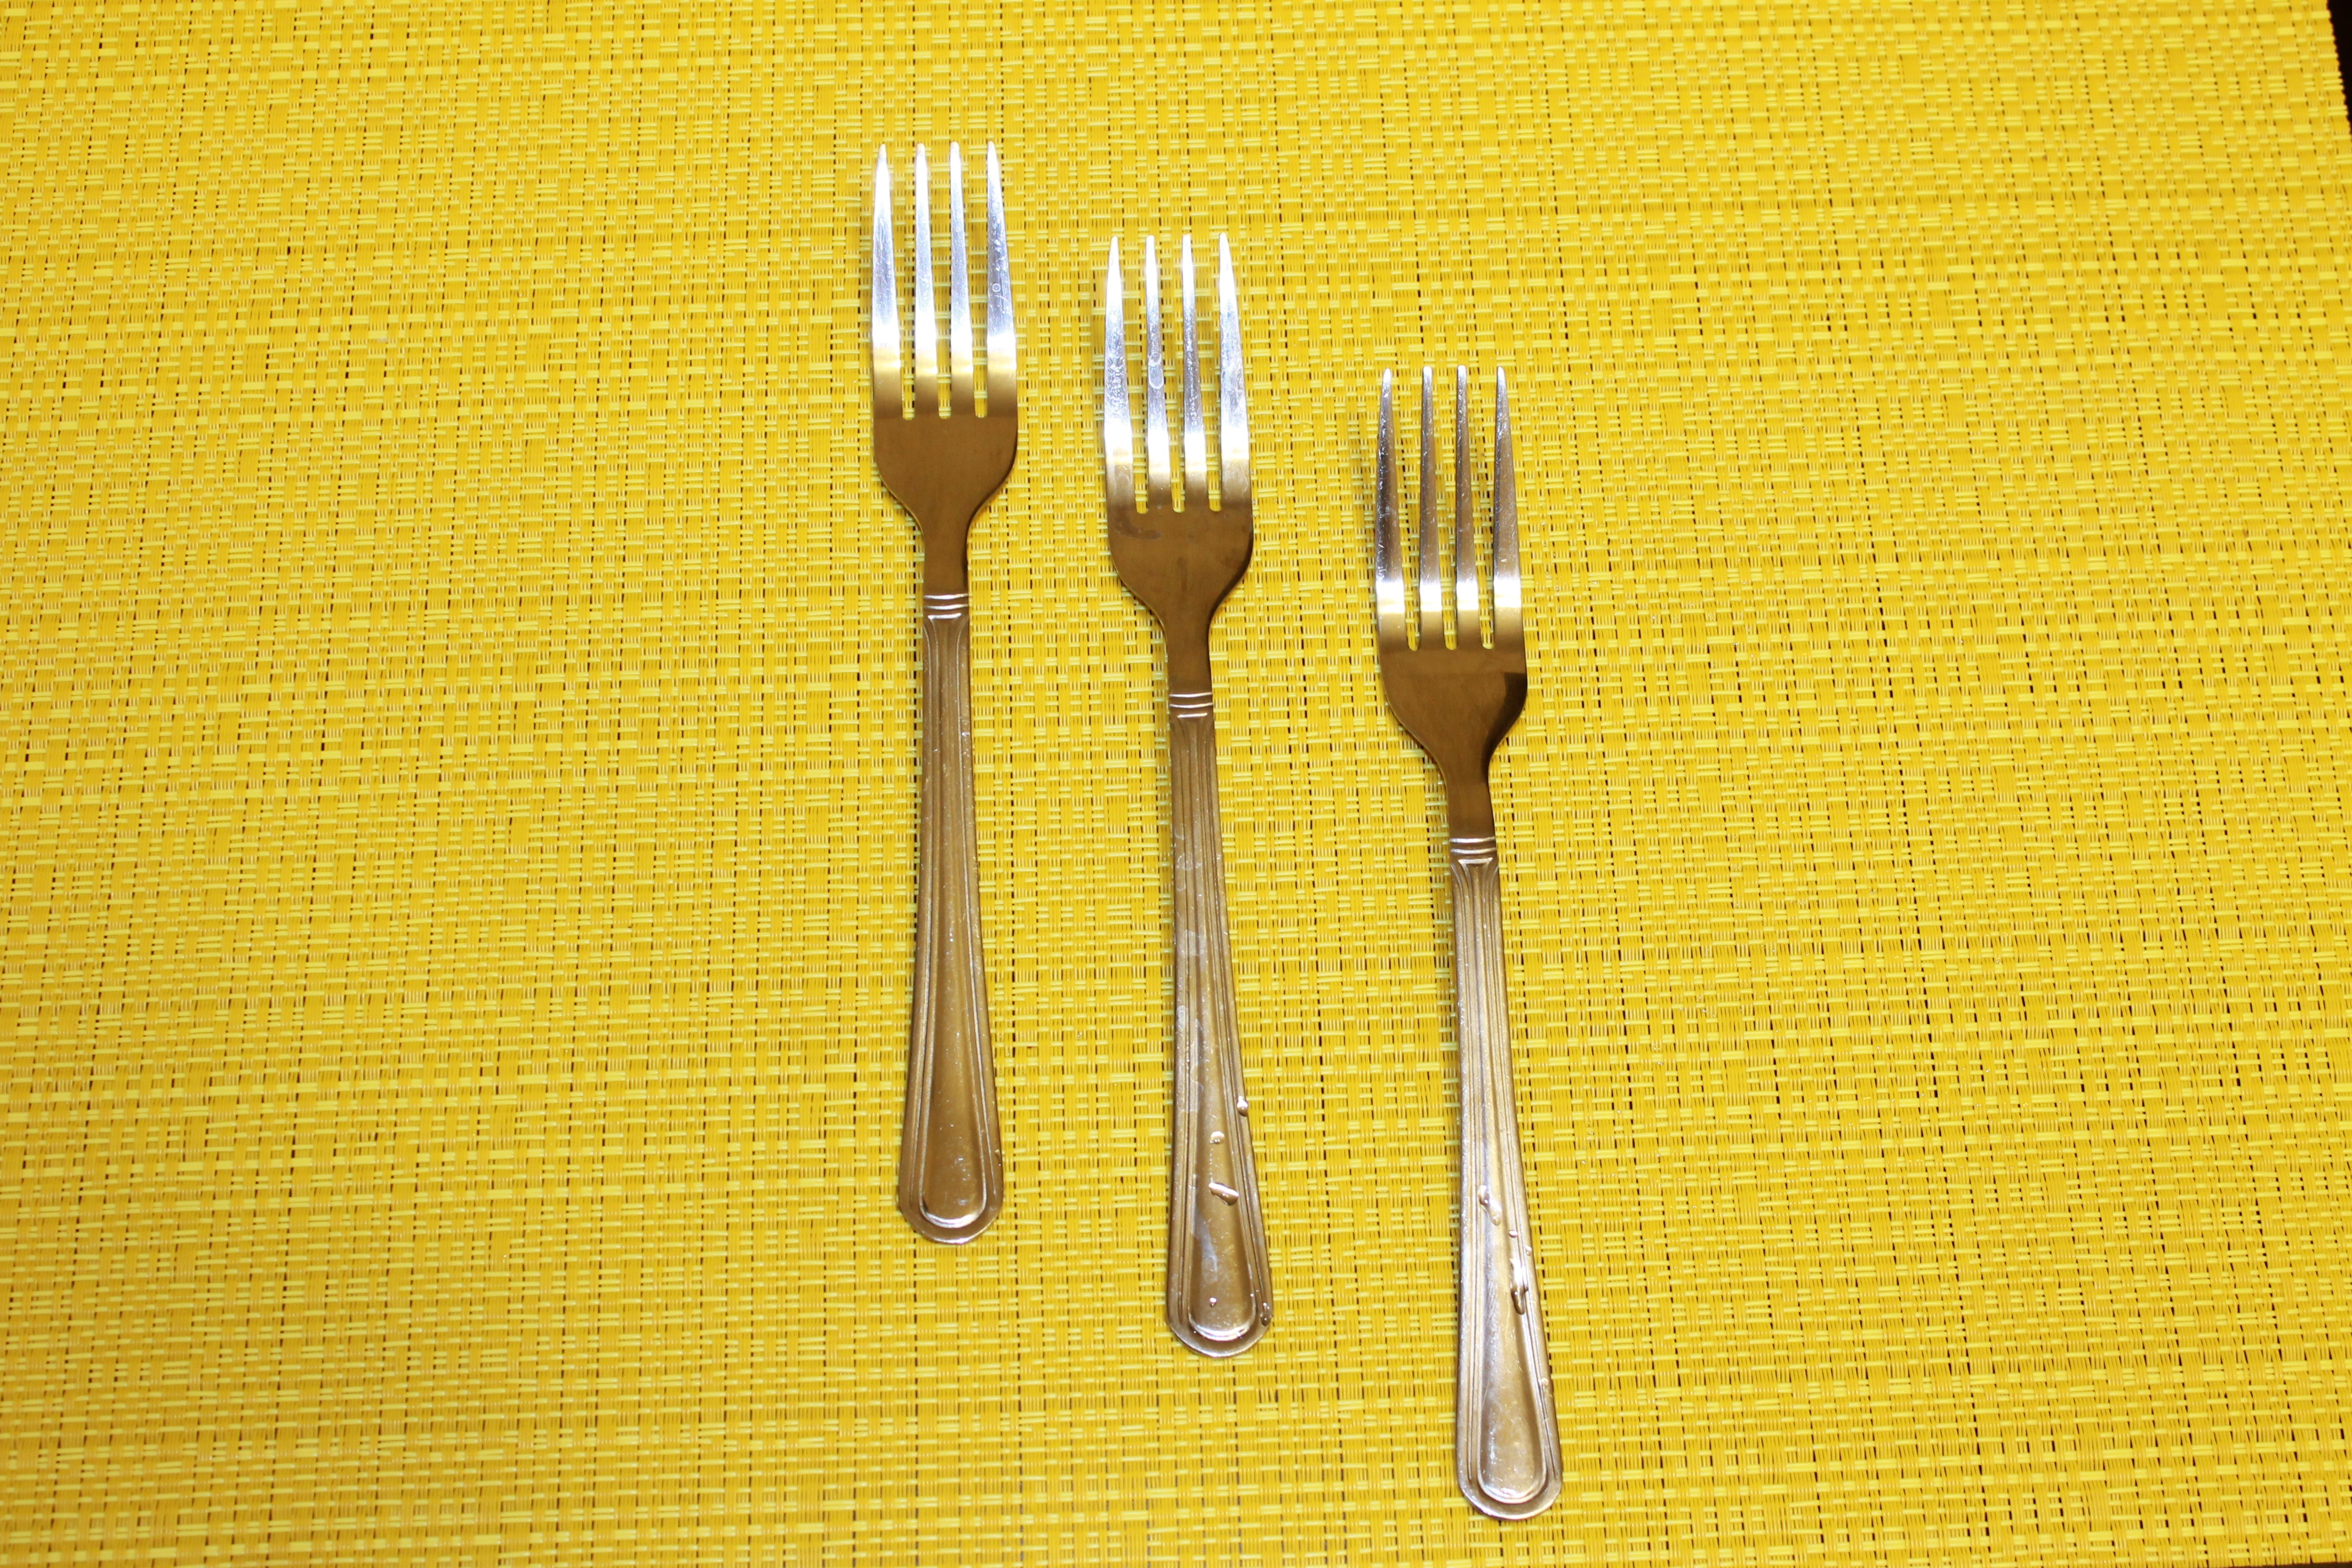
fork, cutlery, silverware, tool, meal, collection, equipment, kitchen, breakfast, eat, lunch, tableware, cook, design, dinner